Climate of Door County, Wisconsin

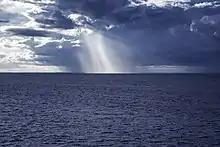
Rainfall over Lake Michigan, as seen from Newport State Park in July, 2016.

The climate of Door County, Wisconsin is tempered by Green Bay and Lake Michigan. There are fewer extremely cold days and fewer hot days than in areas of Wisconsin directly to the west. Lake waters delay the coming of spring as well as extend mild temperatures in the fall.